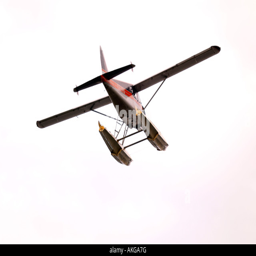
person flying tourist on a scenic flight in the summer